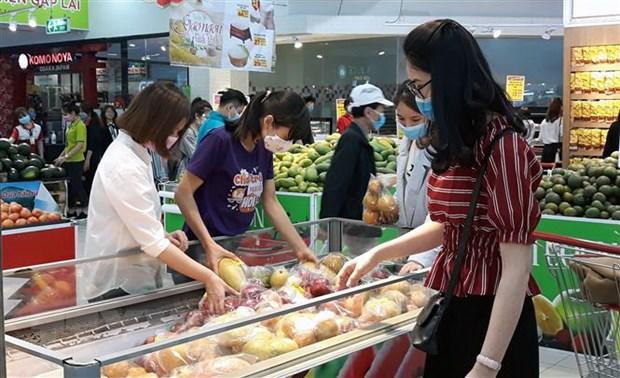
có một cô gái mặc áo tím đang cầm trên tay một vài loại quả